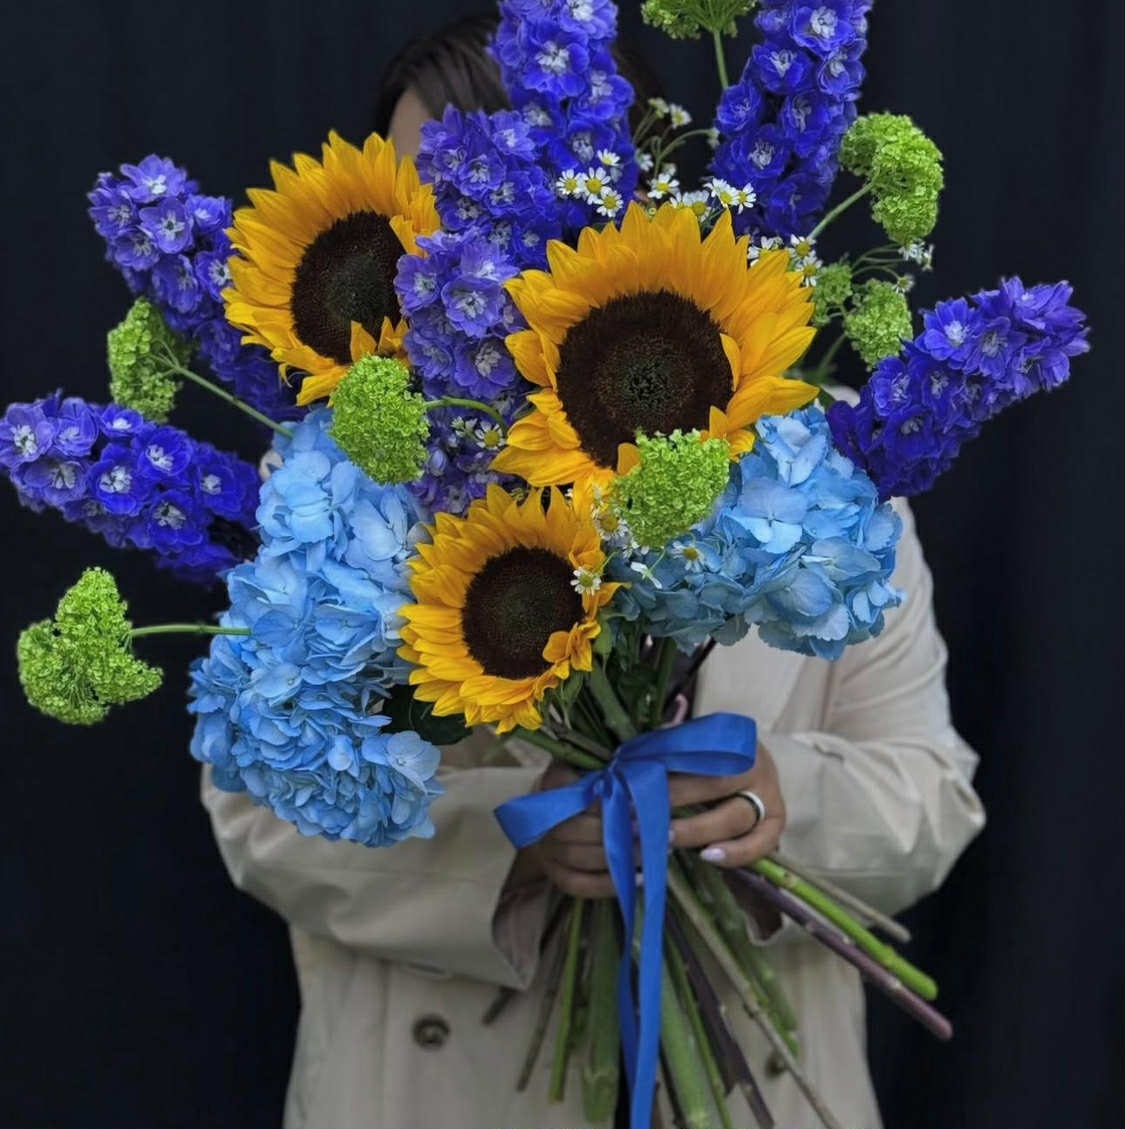
Golden Sunrise Bouquet
A vibrant and cheerful arrangement featuring radiant sunflowers, vivid blue hydrangeas, striking delphiniums, and fresh green viburnum. This bouquet bursts with color and energy, perfect for bringing joy, warmth, and a touch of summer to any occasion. Tied with a bold blue ribbon for a lively finish.
Brand: Royal White Rose
Category: Arts & Entertainment > Party & Celebration > Gift Giving > Fresh Cut Flowers > Sunflowers